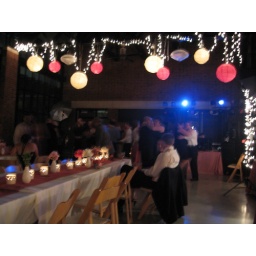
was at the glass house in columbus.